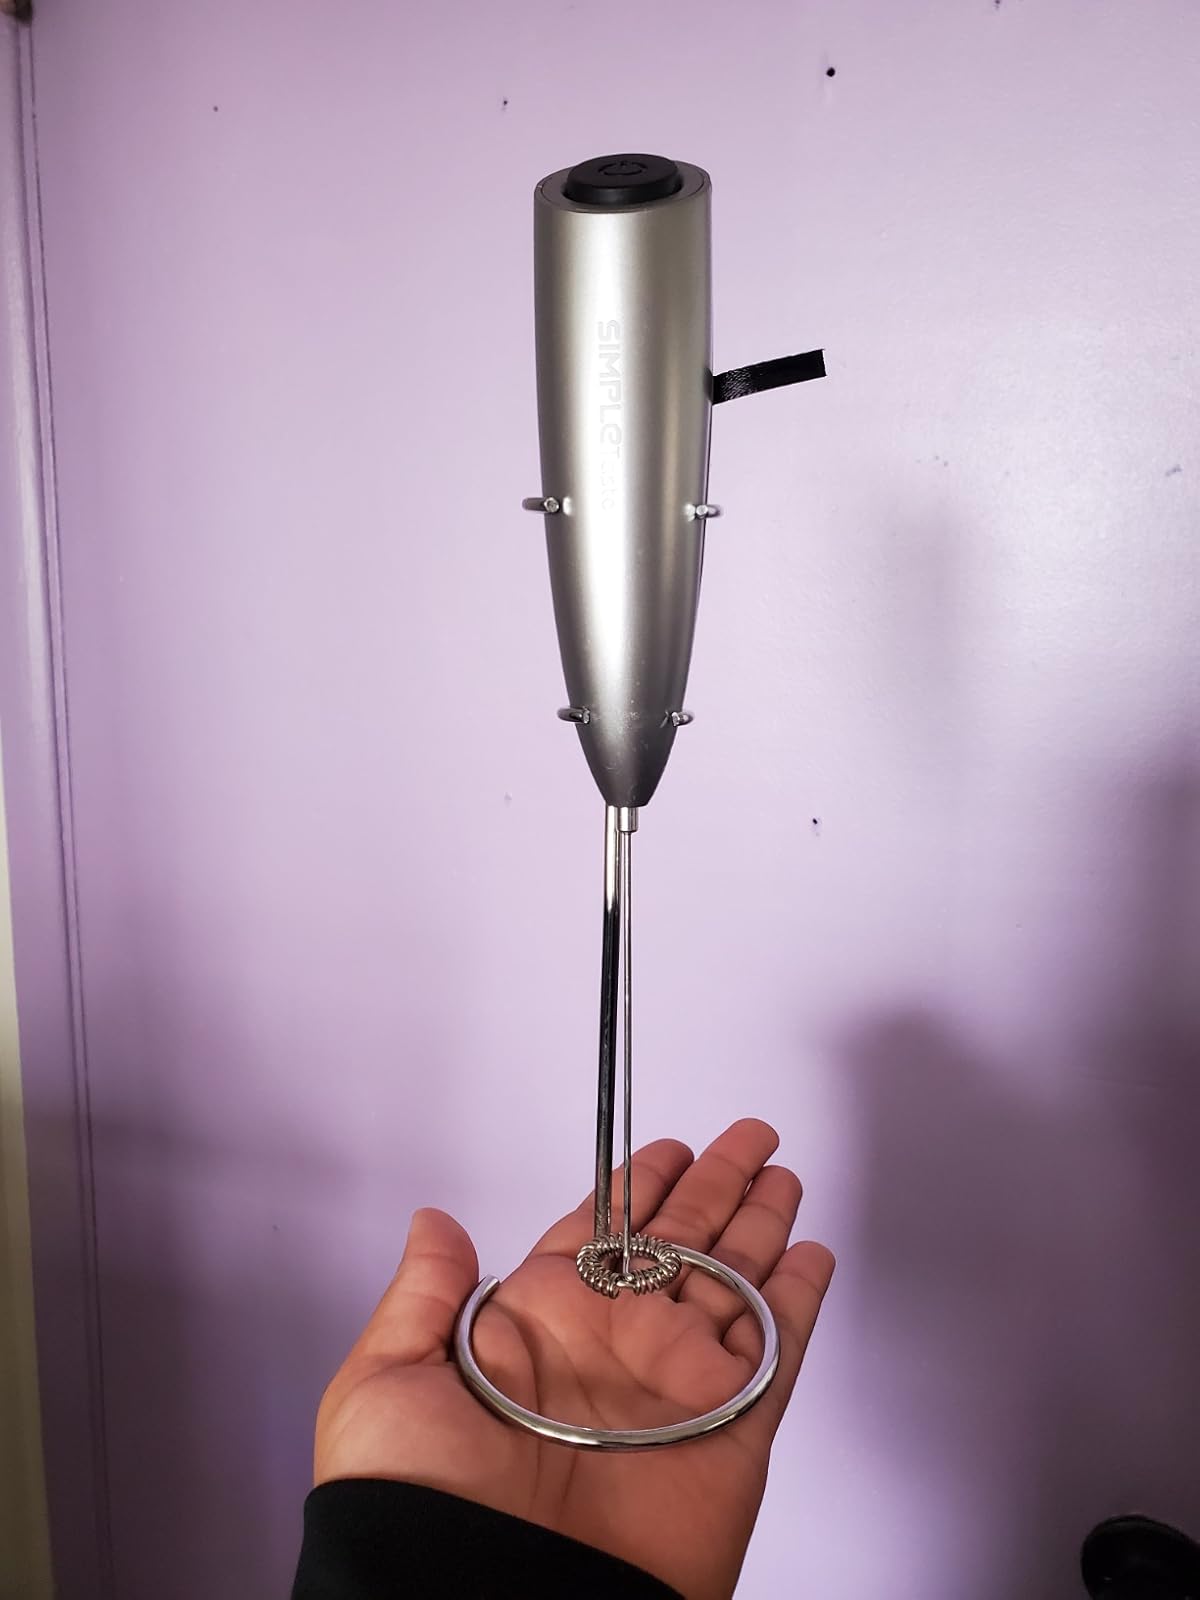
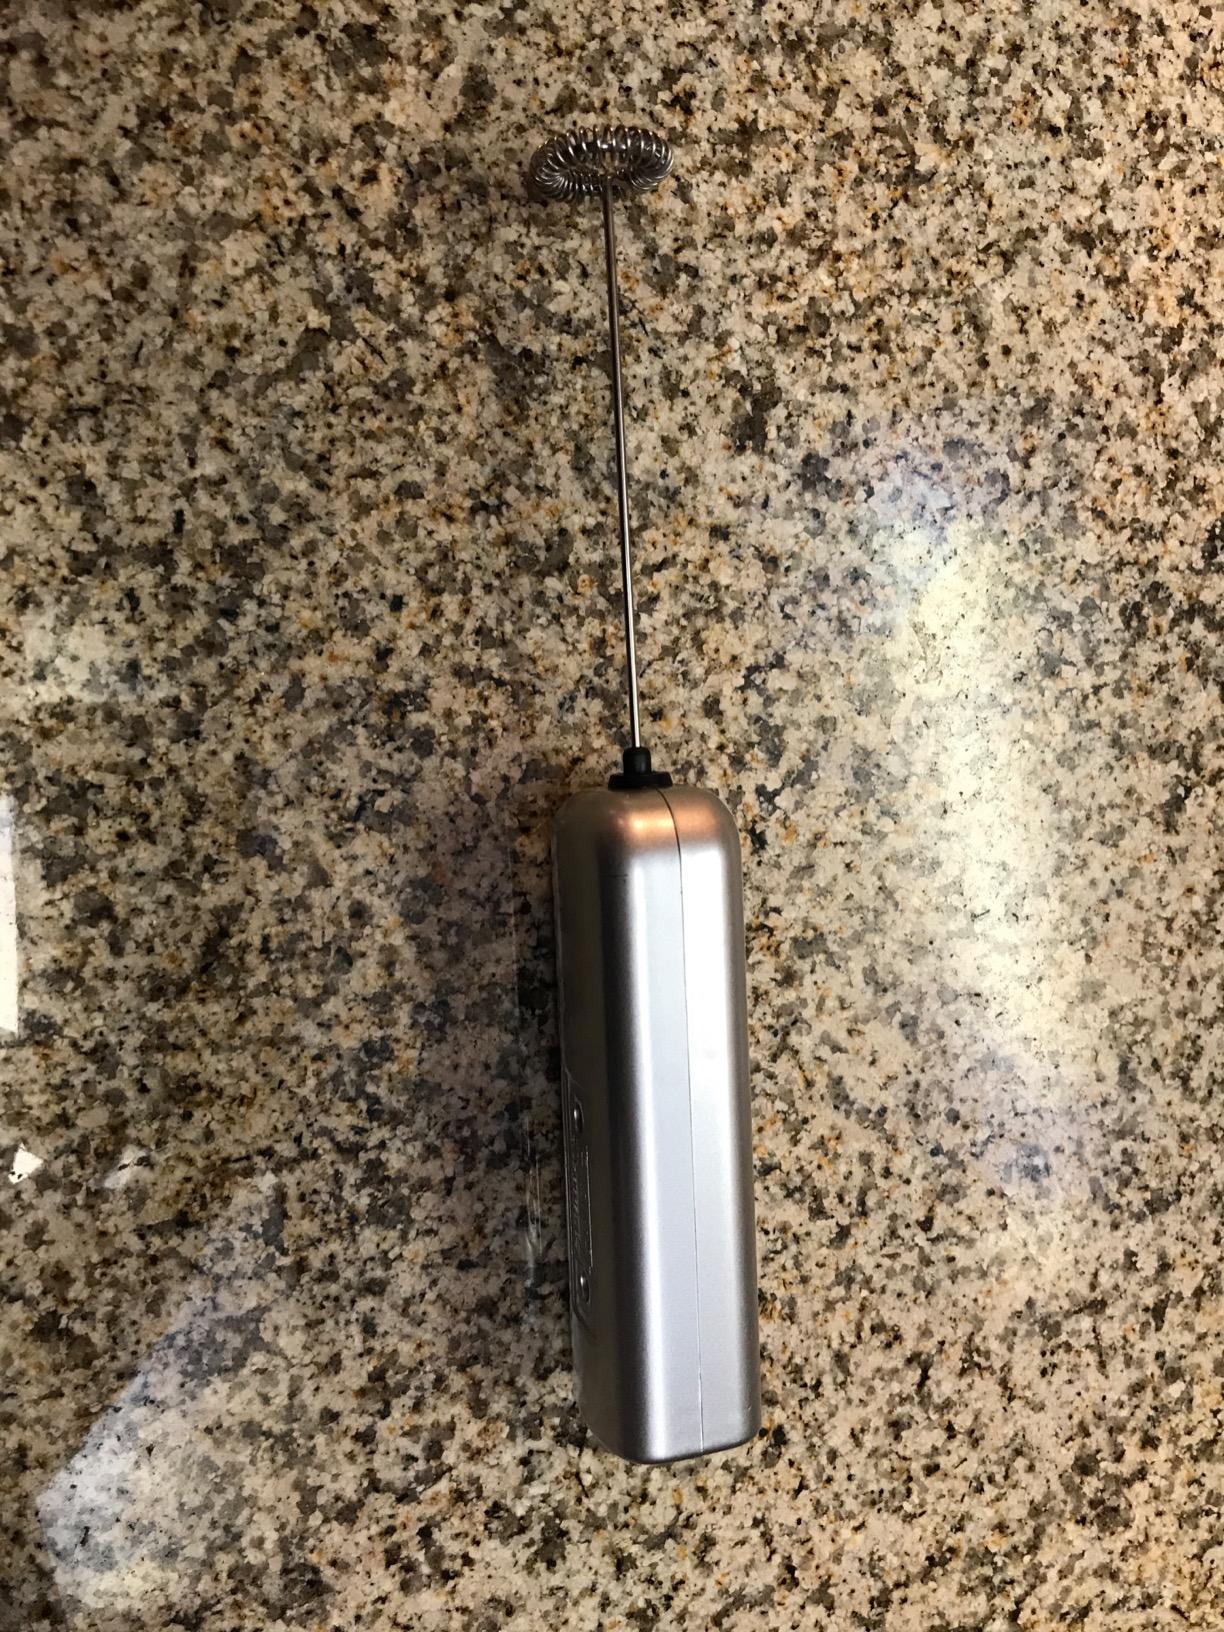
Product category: items_mixer
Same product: no